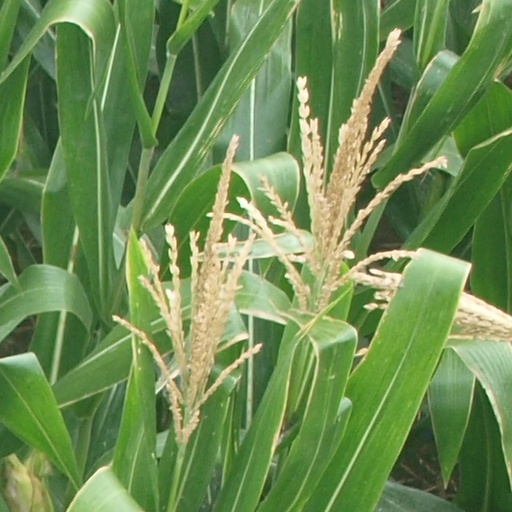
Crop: maize; corn